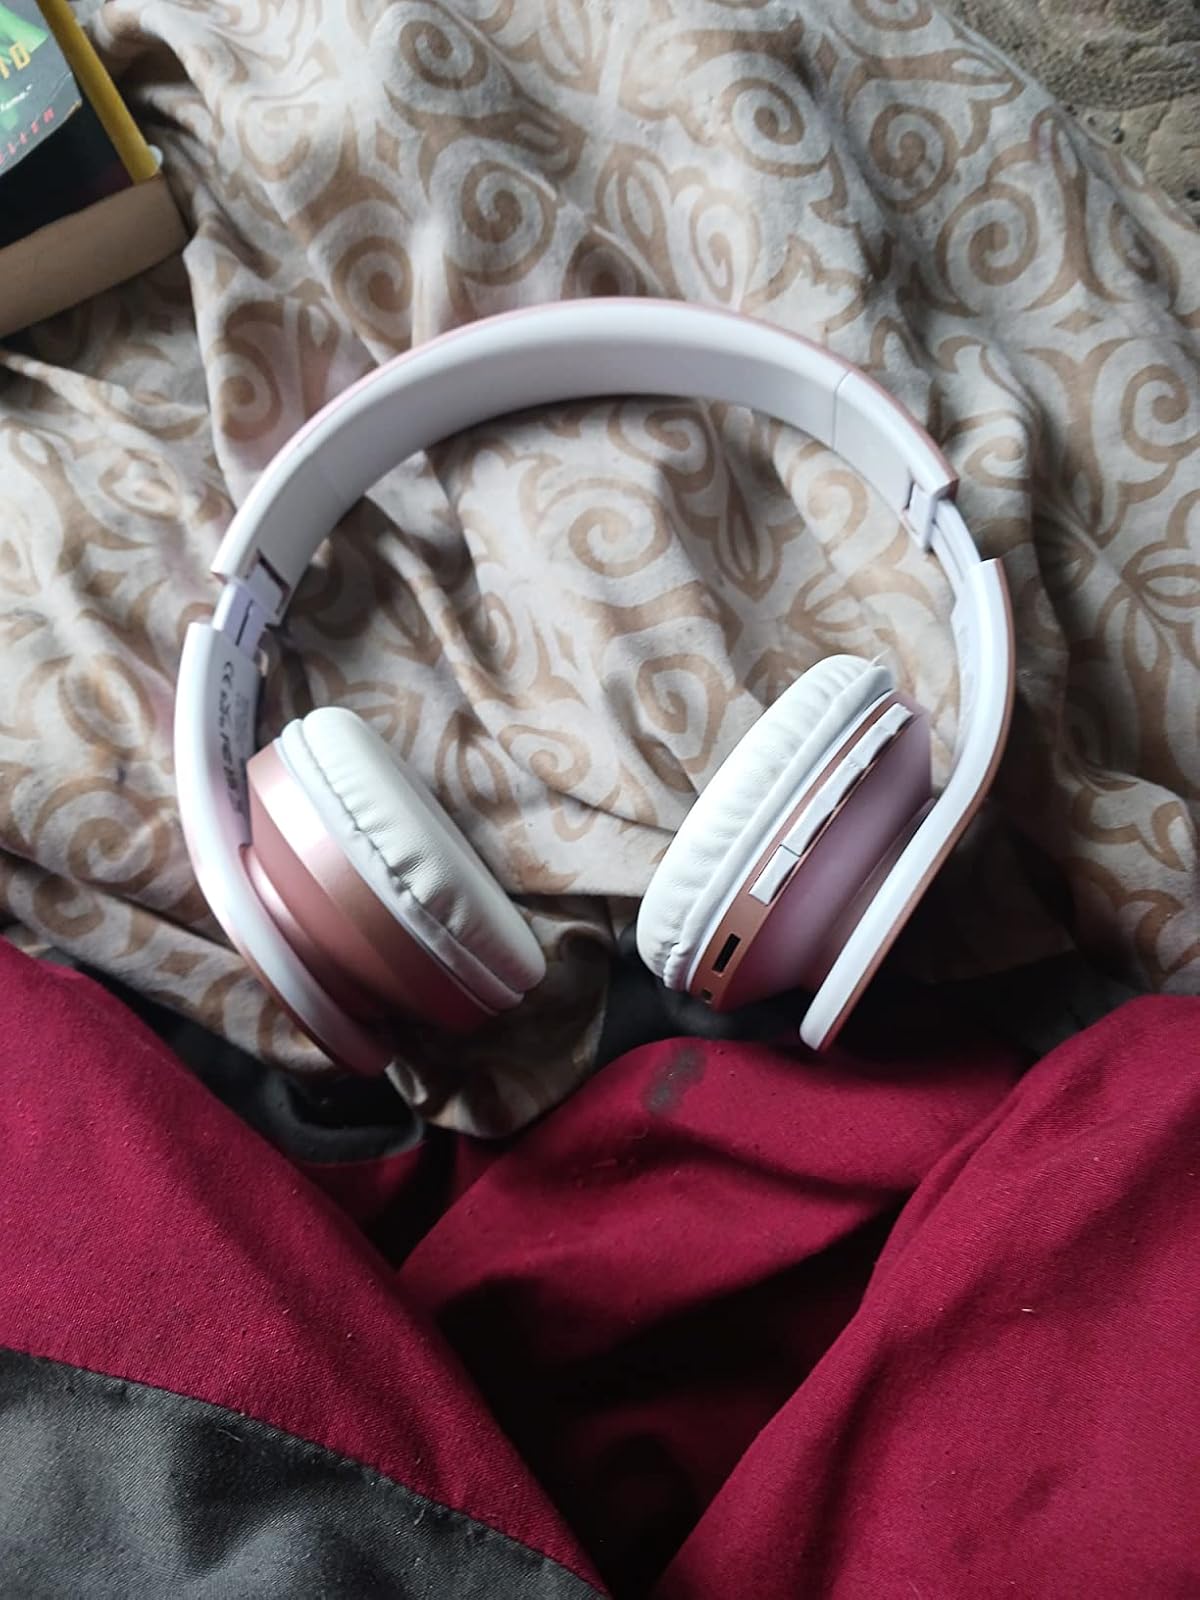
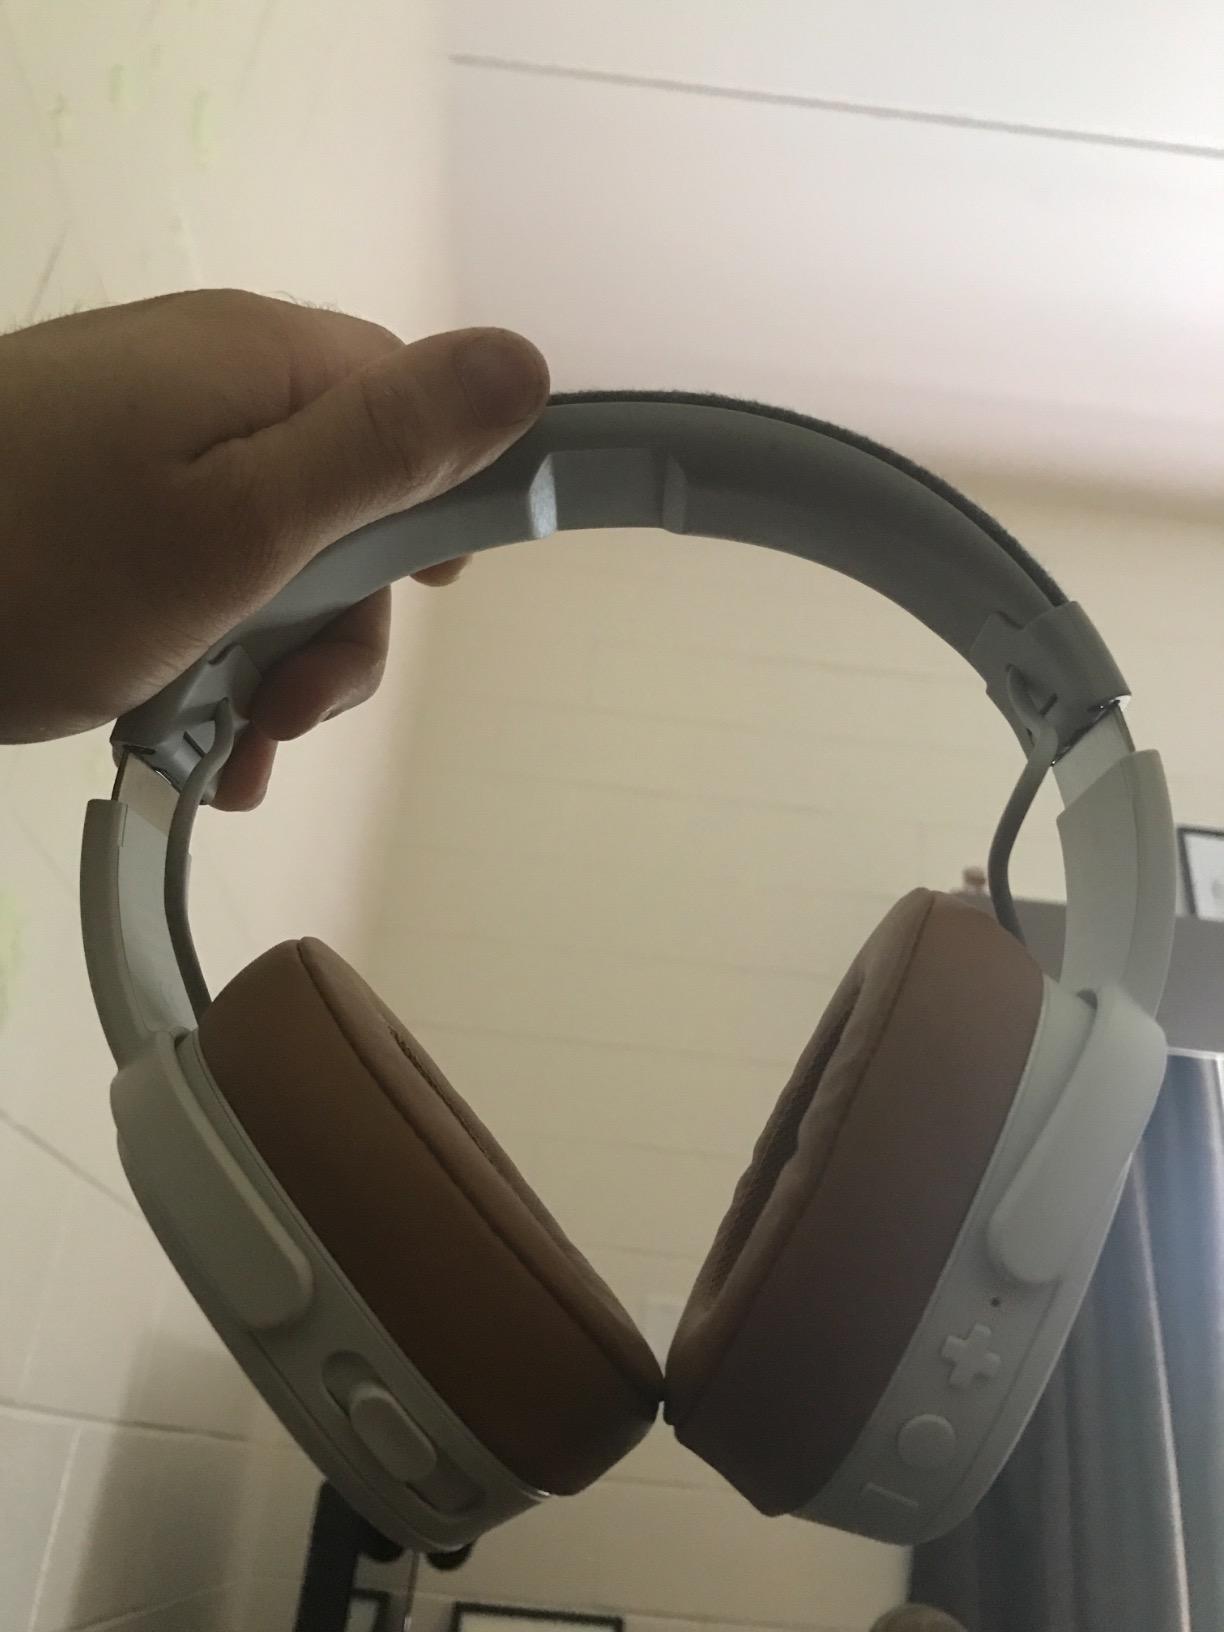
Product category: headphones
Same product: no